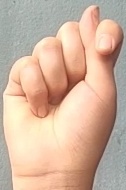
ASL sign: T